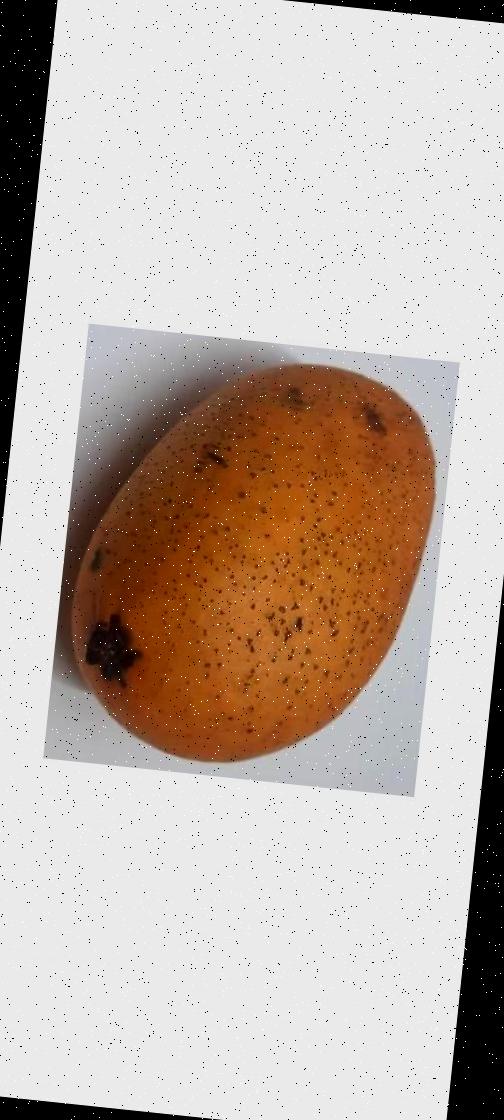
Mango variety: Ashshina Classic